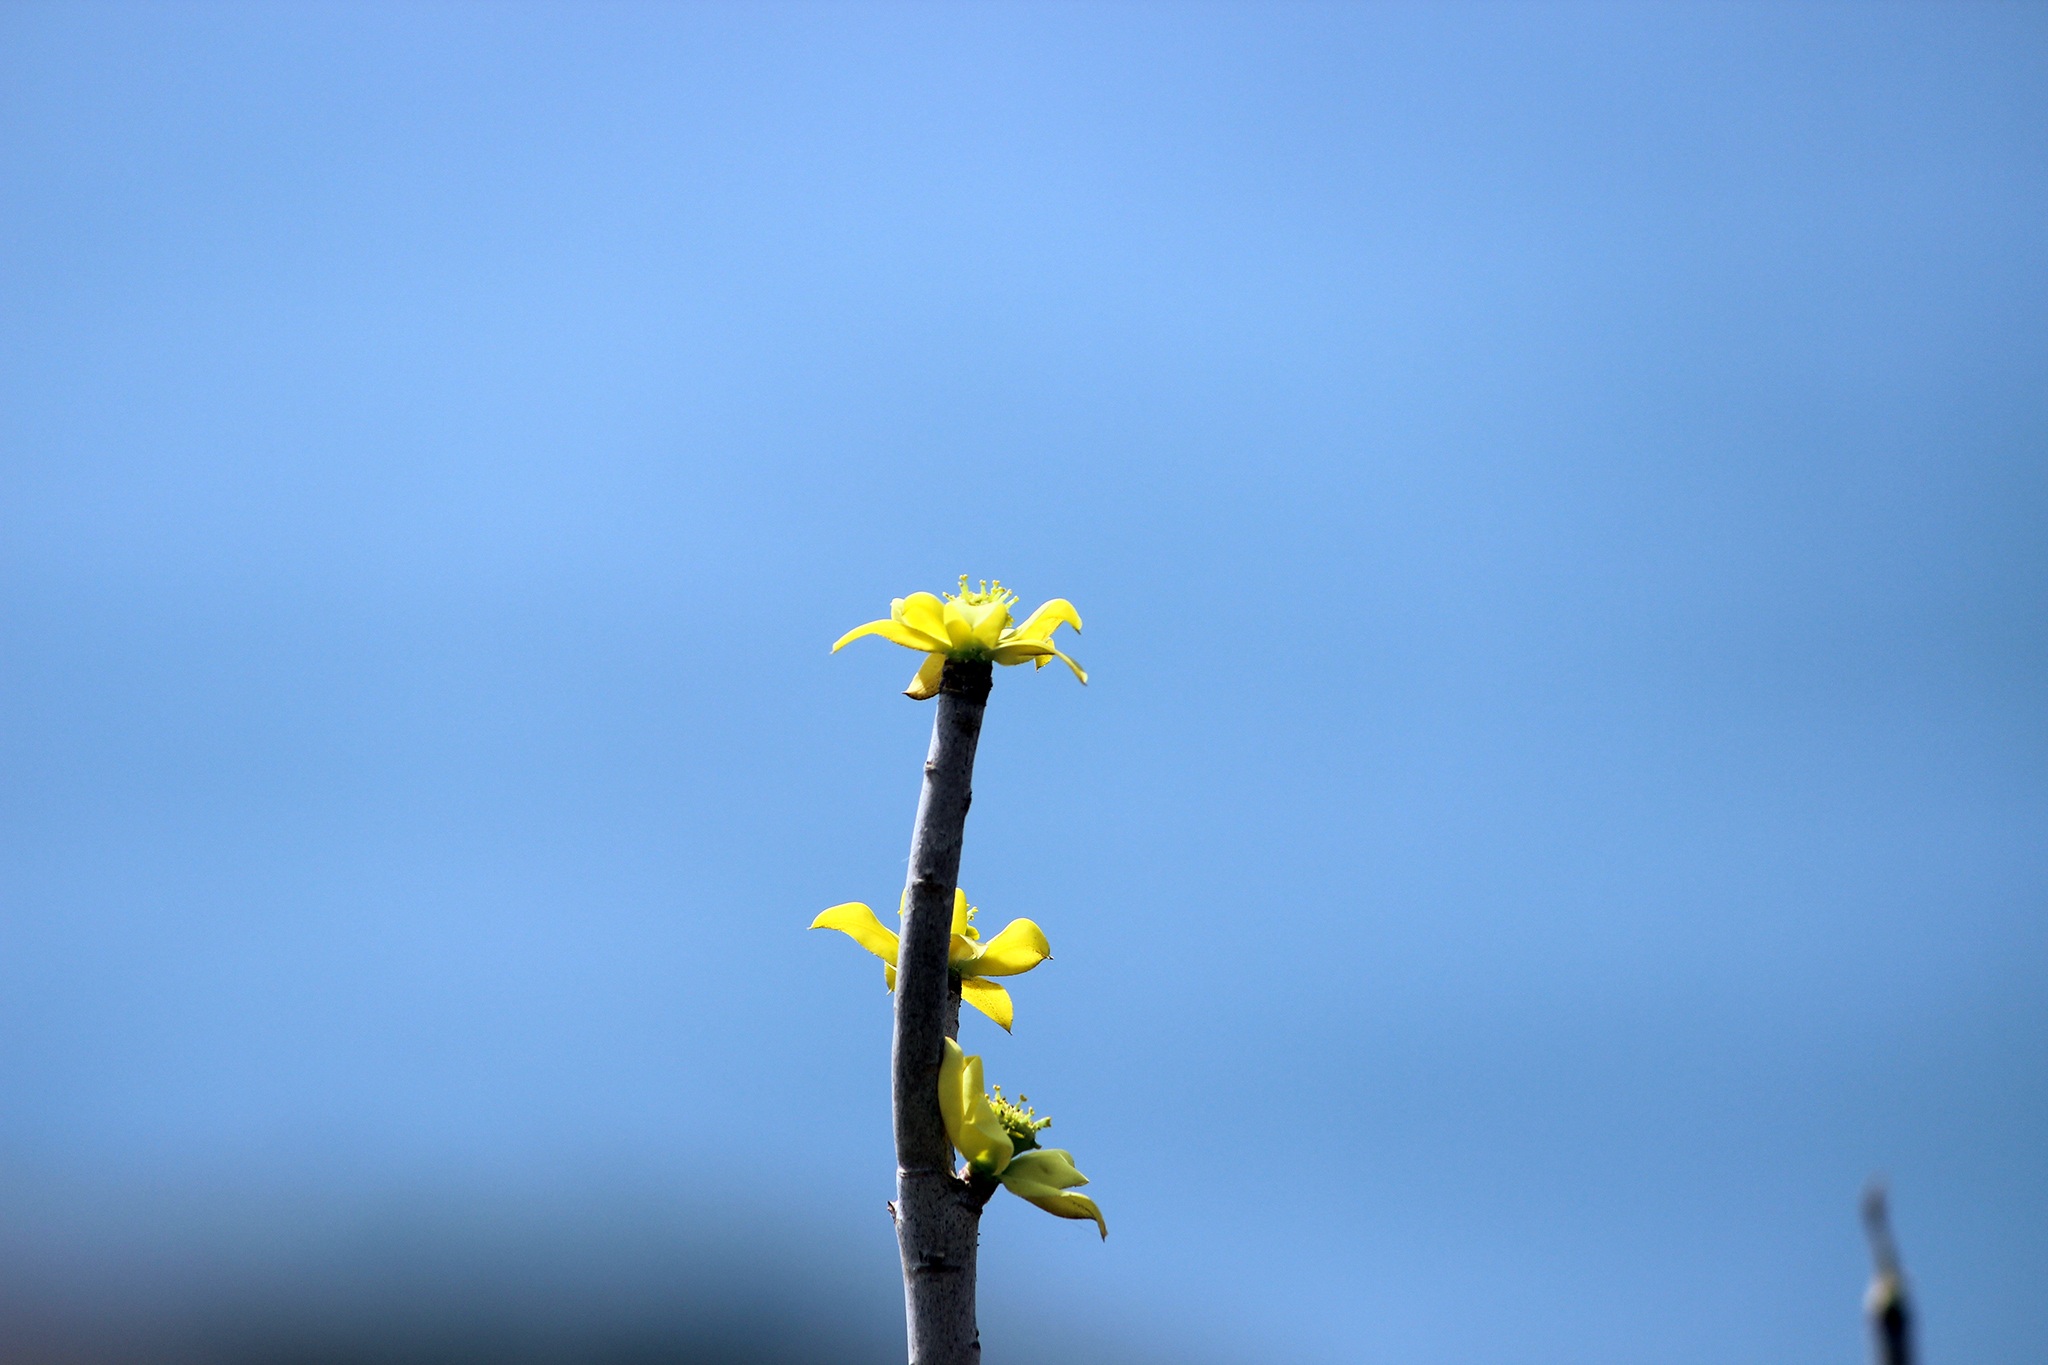
nature, branch, blossom, plant, sky, sunlight, flower, green, macro, blue, yellow, garden, flora, senegal, macro photography, atmosphere of earth, plant stem